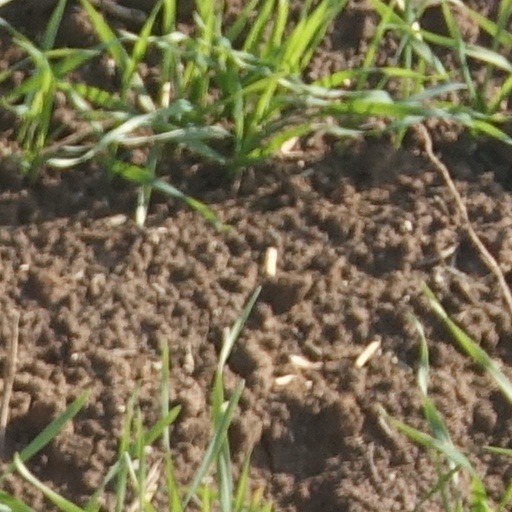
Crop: wheat